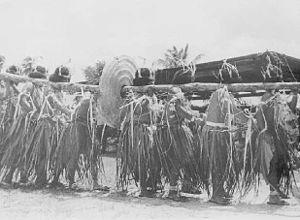
La monnaie de pierre, en yap rai, est une monnaie propre aux îles Yap dans les États fédérés de Micronésie prenant la forme d'une pierre ronde et plate, taillée dans de la calcite, de 4 à 350 cm de diamètre, avec généralement un trou en son centre. Extraite dans des carrières aux Palaos, elle est transportée en bateau ou sur radeau sur plusieurs centaines de kilomètres jusqu'aux îles Yap. Anagumang, personnage légendaire est, dans les récits yapais, à l'origine de la monnaie de pierre et de sa forme rappelant la pleine lune.